William Murray McPherson

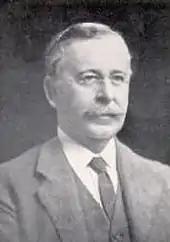
McPherson as premier

In 1927 McPherson succeeded Alexander Peacock as leader of the Nationalist Party. In November 1928 he moved a vote of no confidence against Ned Hogan's minority Labor Party government, which had lost the support of the independent members who were keeping it in office, and as a result he became Premier. His Cabinet included two bright young Nationalist politicians who were destined for higher things: Robert Menzies and Wilfrid Kent Hughes. But in July 1929 both these men joined a Cabinet revolt over McPherson's uncharacteristic agreement to offer an open-ended subsidy to rural meat-freezing works (this was a bid to win over rural independent MPs).